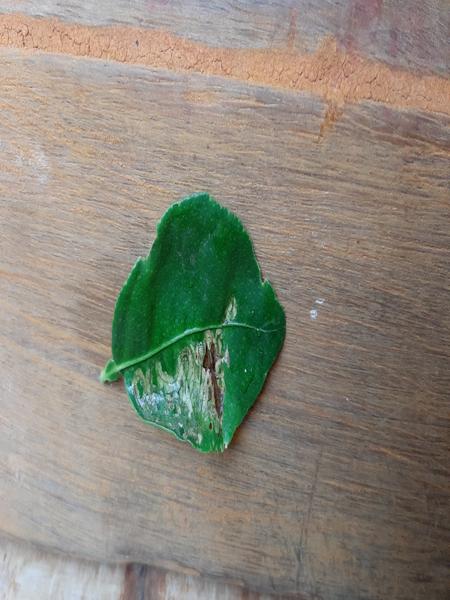
Plant: Lemon